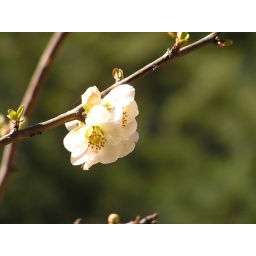
This tree hangs over my fence and is absolutely gorgeous when in flower.